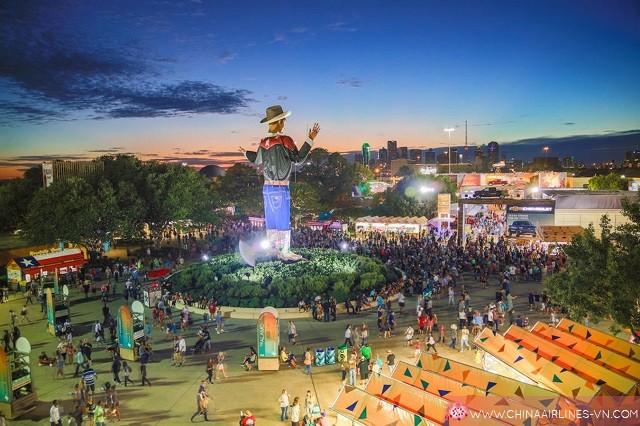
có nhiều người đang tham gia vào một hội chợ